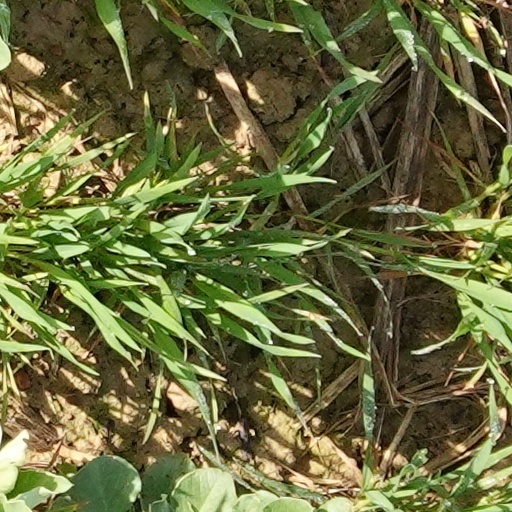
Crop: wheat